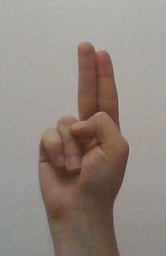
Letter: taa